OCAD University

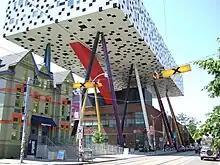

The advent of the 2000s marked a significant era of transformation for the college, most notably in 2000 when funding was secured from Ontario's SuperBuild infrastructure program to build a major fifth extension to the Main Building. Through Canadian architect Rod Robbie, British architect Will Alsop was made aware of the project's call for proposals, and Alsop's ambitious "table top" design was ultimately selected in 2002. A joint venture was formed between the two individuals' firms to construct the new contemporary extension, which was completed in 2004 and named the Sharp Centre for Design after its benefactors Rosalie and Isadore Sharp.